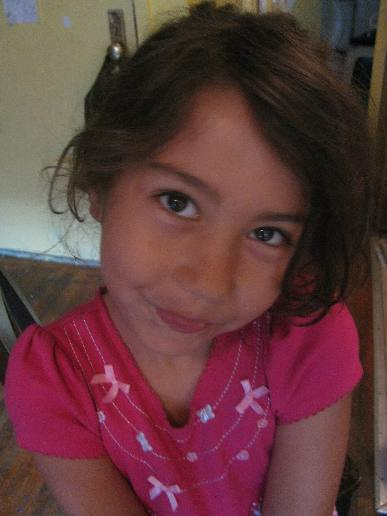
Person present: Yes